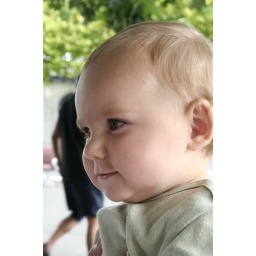
we met this cute little boy in the bus stop in Pukekohe